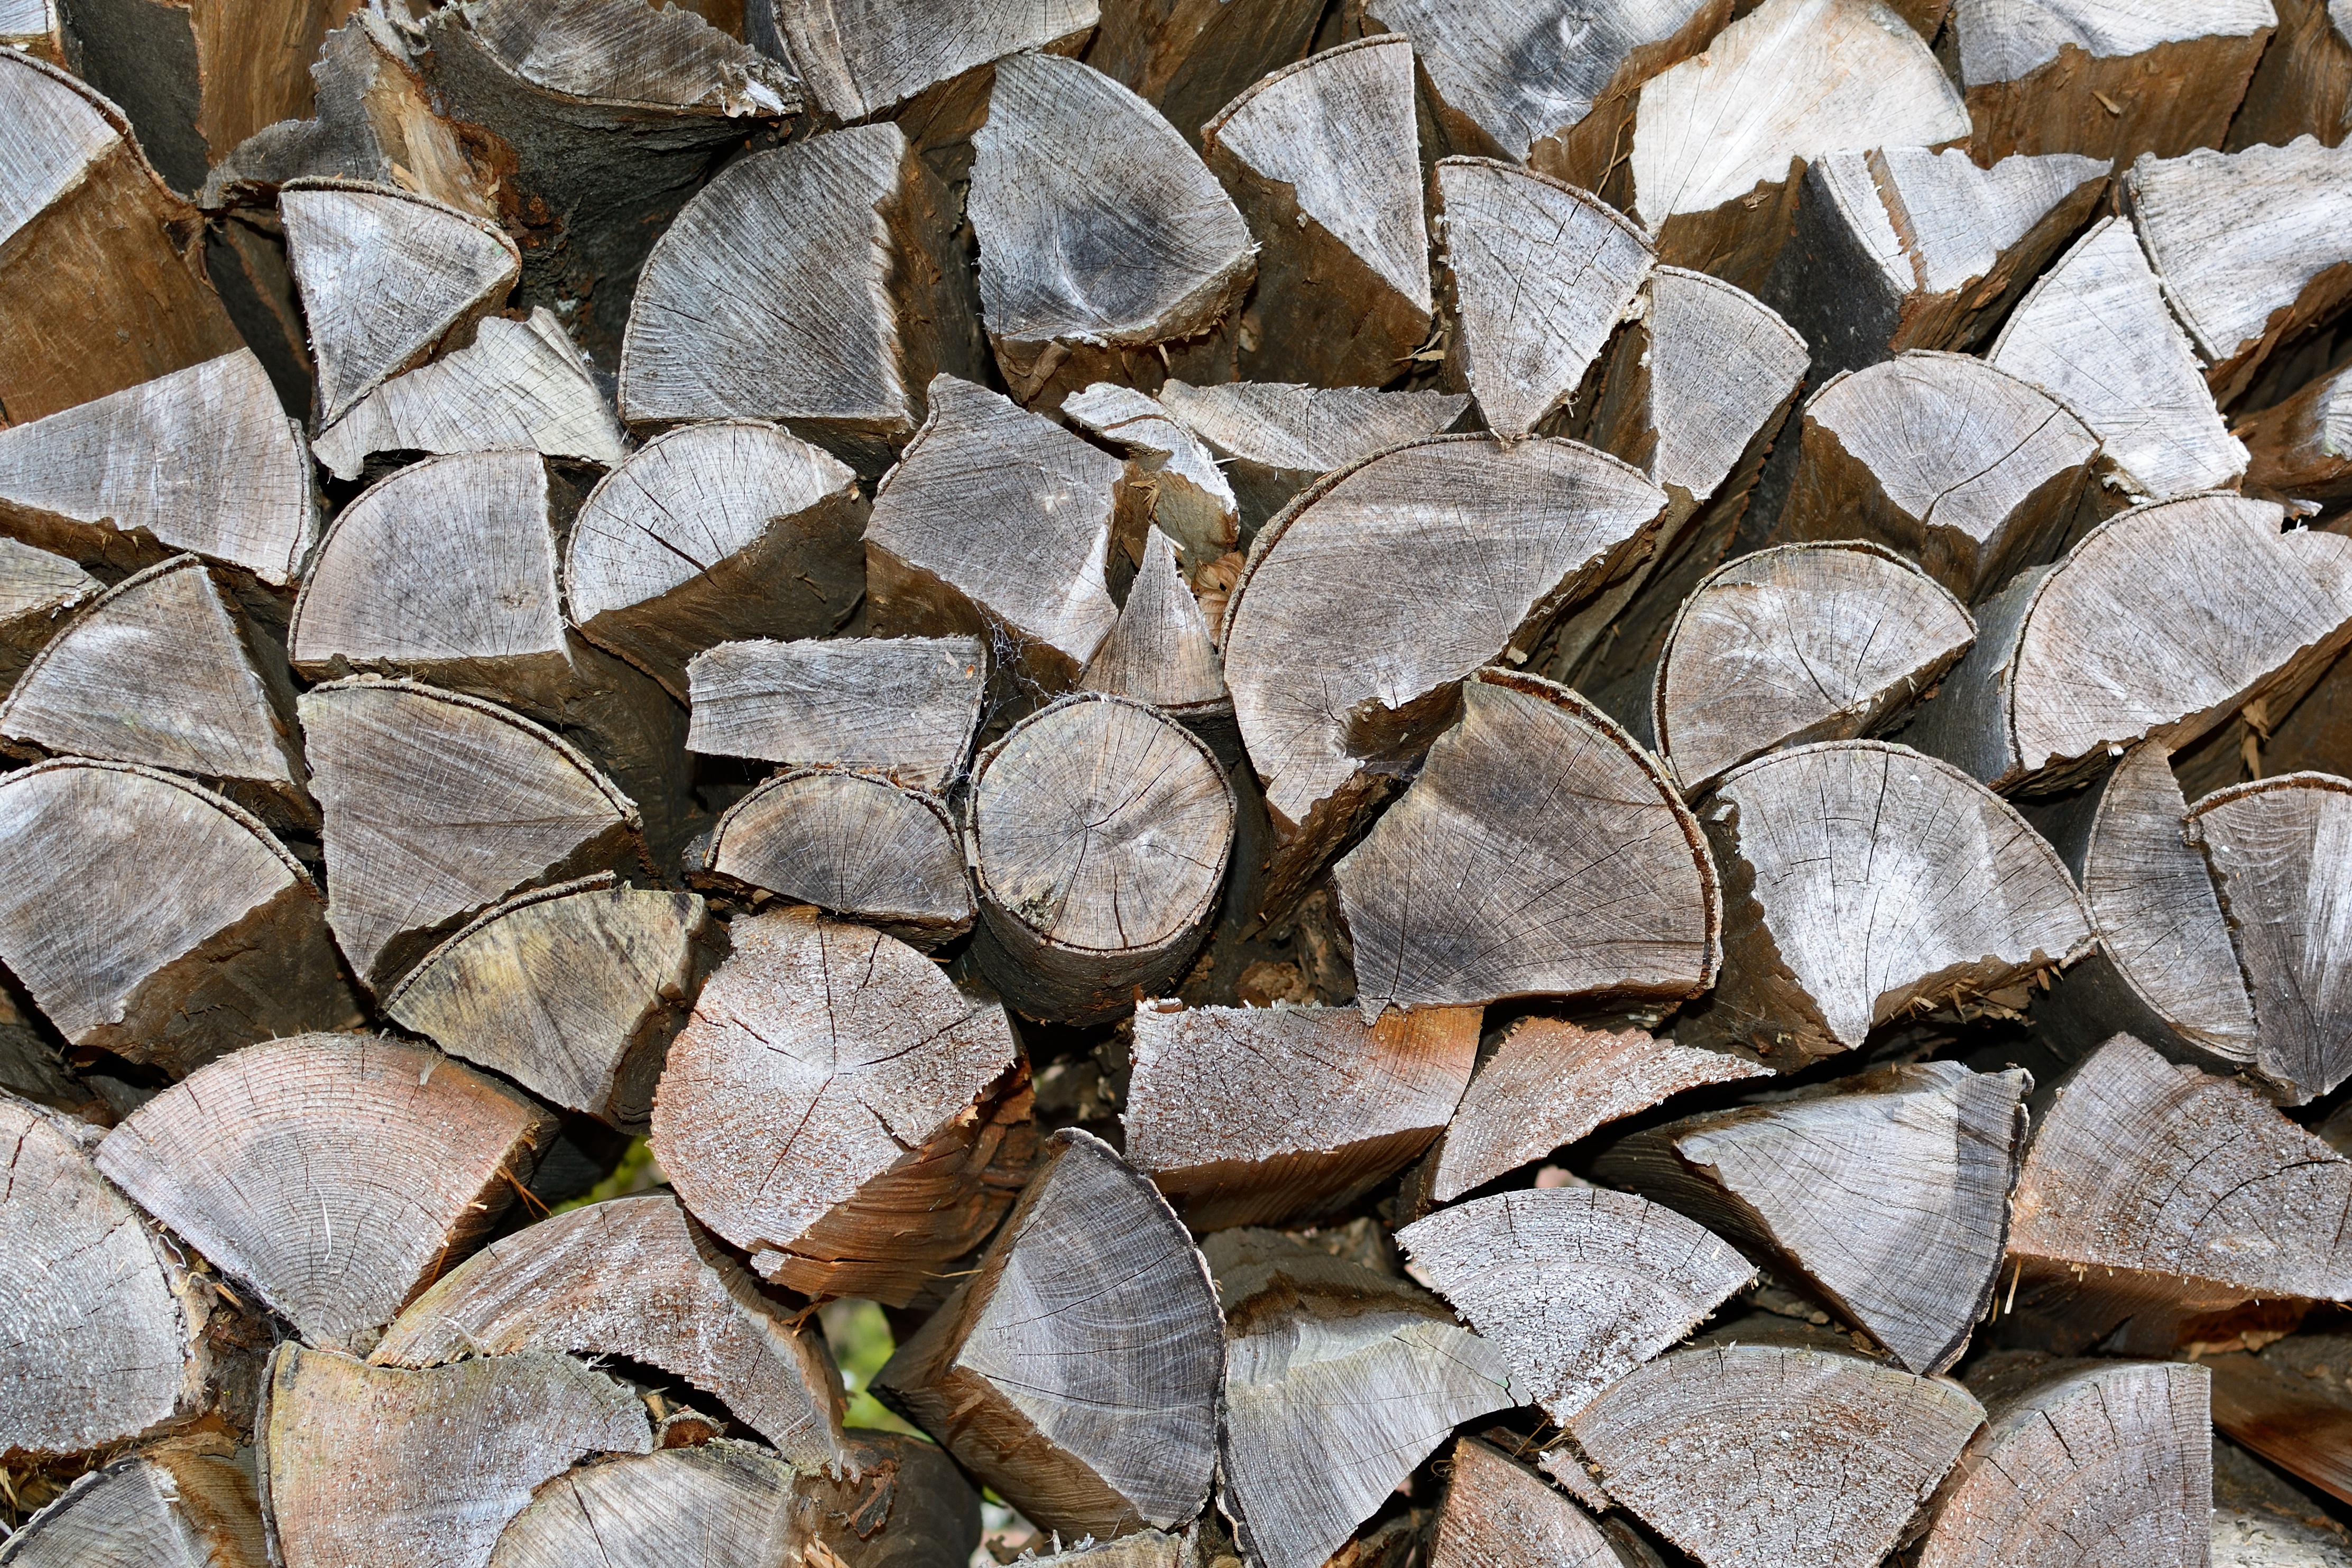
tree, nature, rock, branch, structure, wood, texture, leaf, floor, trunk, cobblestone, wall, pattern, autumn, soil, stone wall, firewood, cracked, cut, art, background, design, shock, cross section, combs thread cutting, stacked up, firewood stack, flooring, dry wood, road surface, tree wood, flagstone, forehead wood